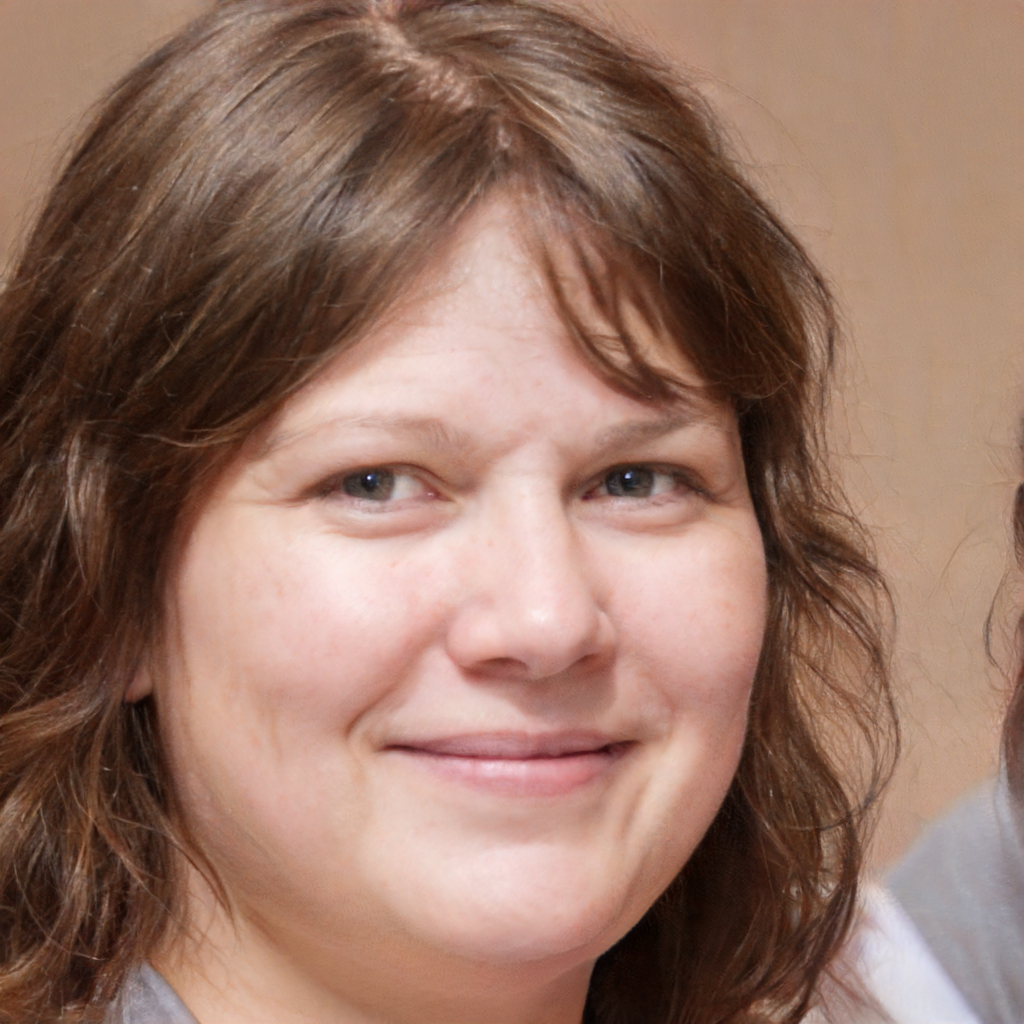
Portrait style: Real Portrait